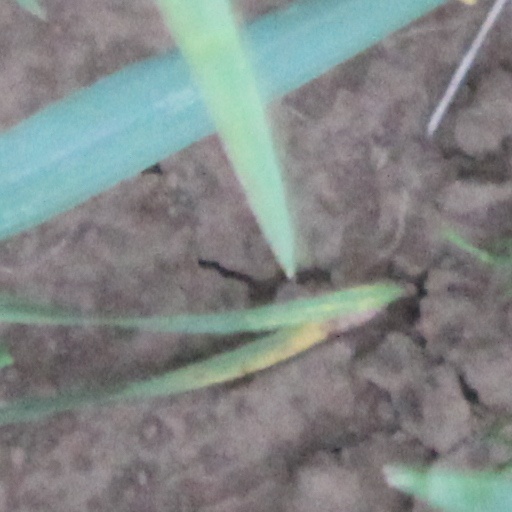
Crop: wheat